Samsung Ativ Q

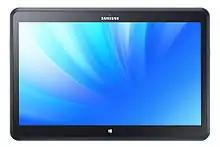
Samsung Ativ Q

The Samsung Ativ Q was a 13.3-inch convertible laptop to be manufactured by Samsung. Unveiled at a "Samsung Premiere" event on June 20, 2013, the tablet was to run Windows 8, but also shipped with software that also allowed it to run the Android operating system. The Ativ Q's hardware was also distinguished by multiple folding states and a high resolution display.